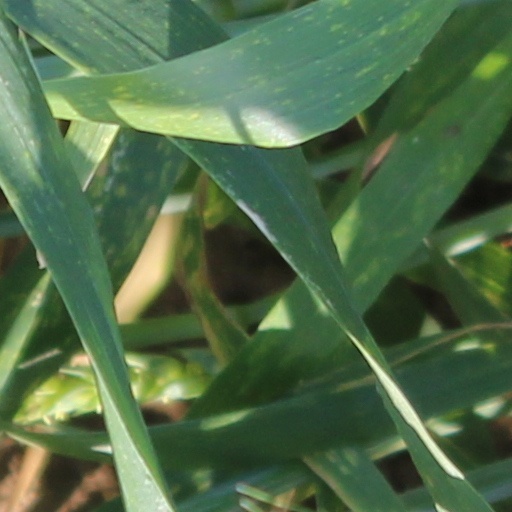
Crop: wheat